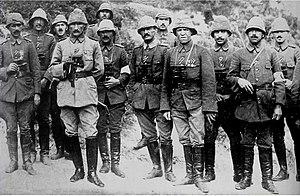
Kemal Atatürk, communément appelé Mustafa Kemal Atatürk ou parfois simplement Mustafa Kemal, né en 1881 à une date inconnue à Salonique et mort le 10 novembre 1938 à Istanbul, est un homme d'État turc, fondateur et premier président de la République de Turquie de 1923 à 1938.